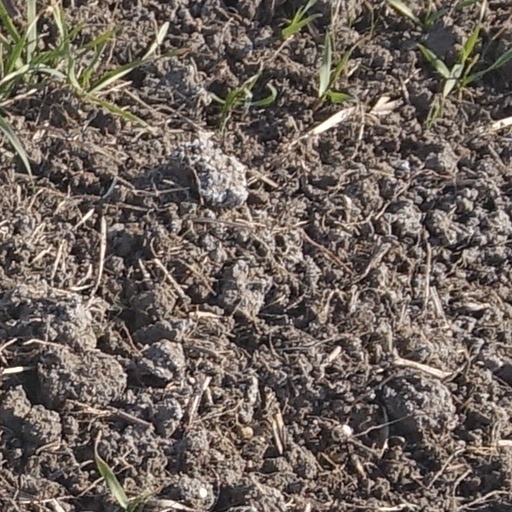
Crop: wheat